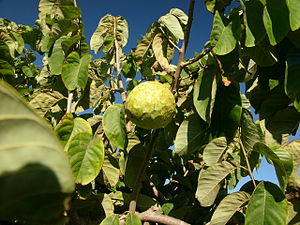
Cherimoya-familien
Cherimoyatræ (Annona cherimola).
Cherimoyatræ (Annona cherimola).
Cherimoya-familien er en familie af træer, buske og lianer, der er udbredt med ca. 125 slægter og 2400 arter i troperne. Arterne har toradede og spredte, stilkede blade med hel rand. Blomsterne sidder af og til direkte på stammer og grene, og de er regelmæssige med tre bægerblade og 6 kronblade, talrige, spiralstillede støvdragere og mange grifler. Frugten er et bær. Her nævnes kun de slægter, der rummer arter, som er økonomisk betydningsfulde.